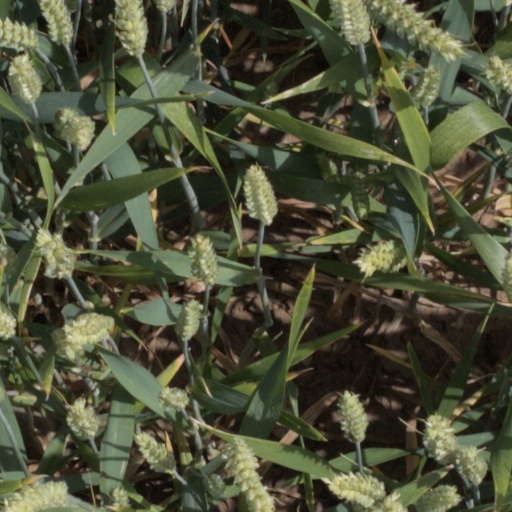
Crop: wheat